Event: Nepal Earthquake
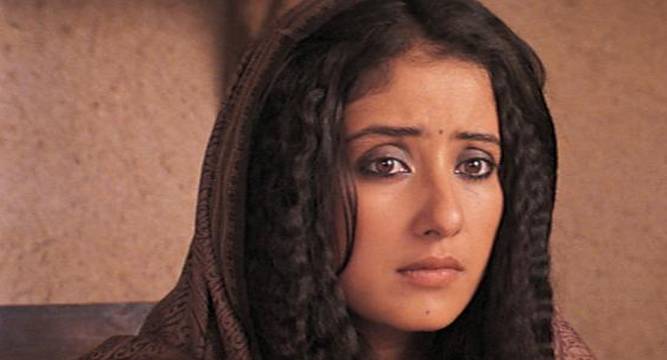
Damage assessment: no_damage